René de Cornulier-Lucinière

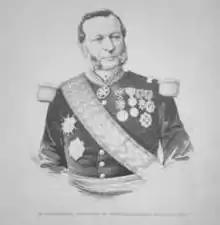

Alphonse Jean Claude René Théodore de Cornulier-Lucinière (16 April 1811 – 23 March 1886) was a French naval officer.